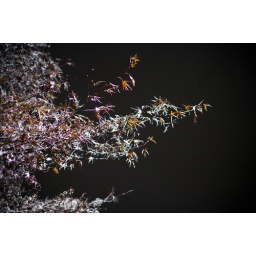
Tree against the gray night sky